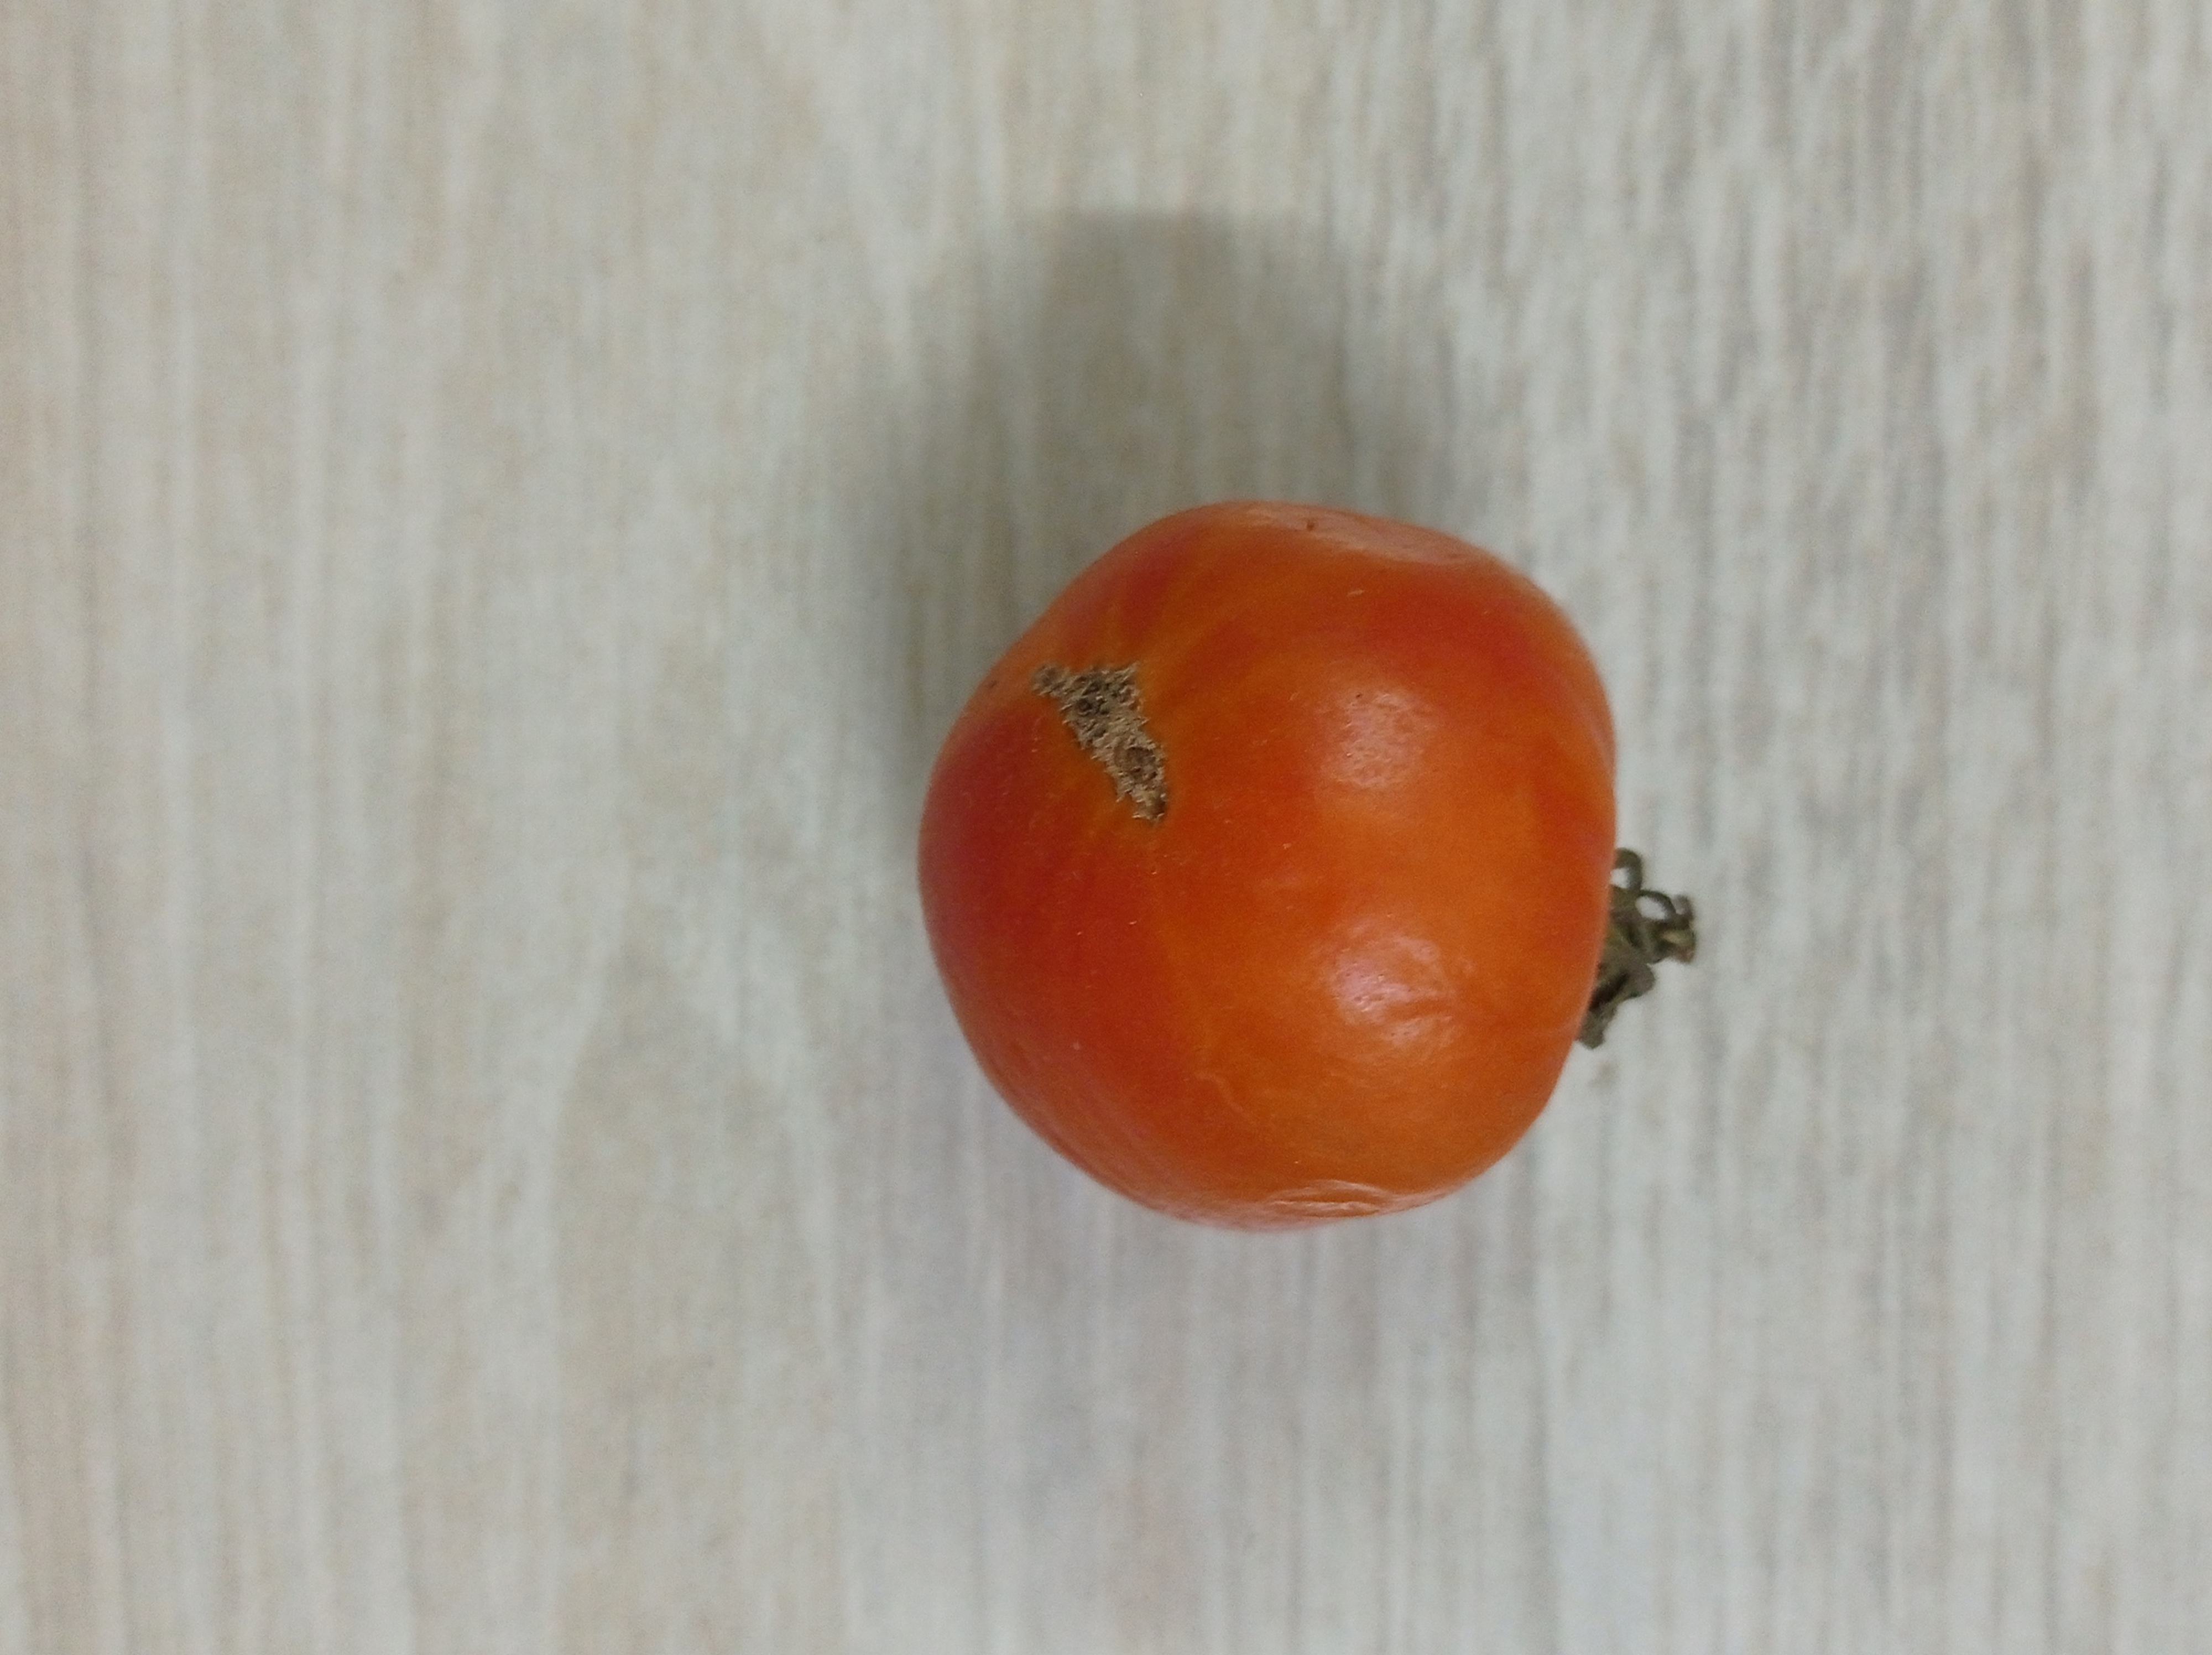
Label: Fresh